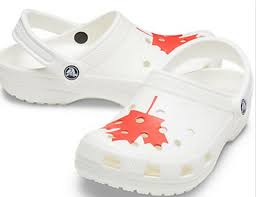
Label: Clog